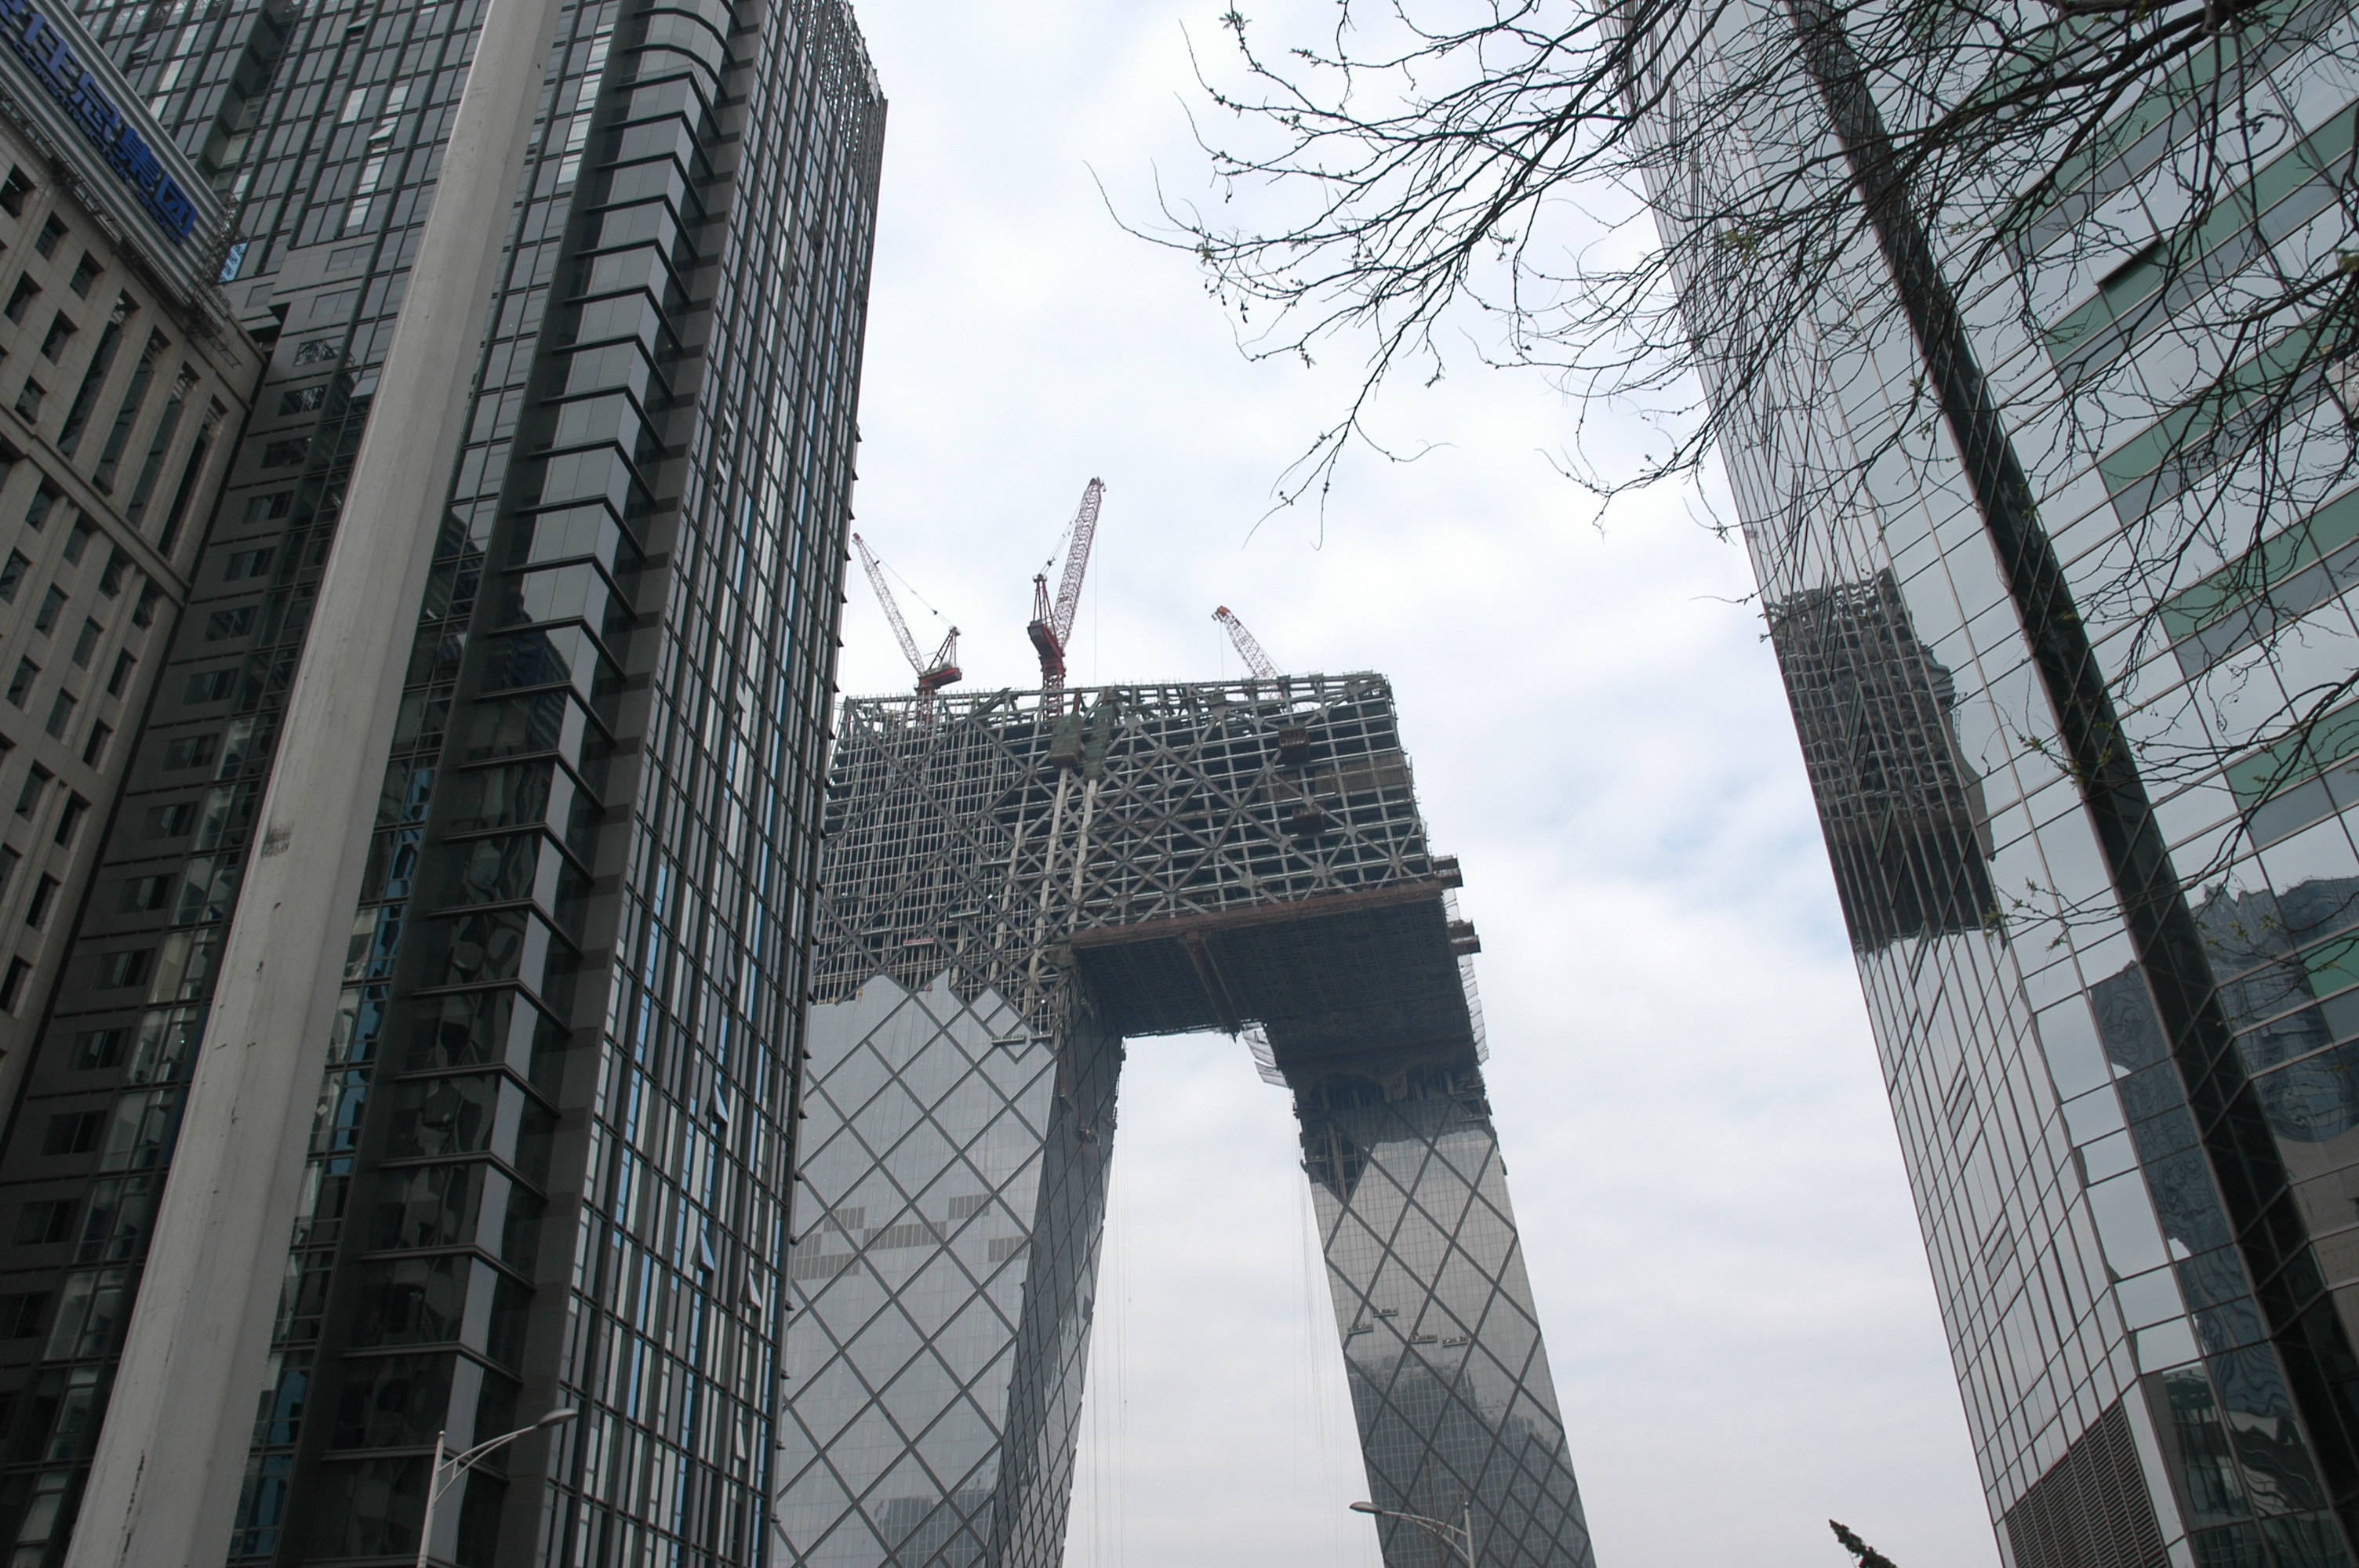
architecture, skyline, city, skyscraper, urban, highrise, cityscape, downtown, construction, tower, corporate, office, landmark, facade, property, exterior, tower block, project, district, buildings, beijing, towers, tall, commercial, center, estate, development, metropolis, urban area, human settlement, metropolitan area